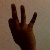
The image shows a hand gesture representing the number 9 in Indian Sign Language.